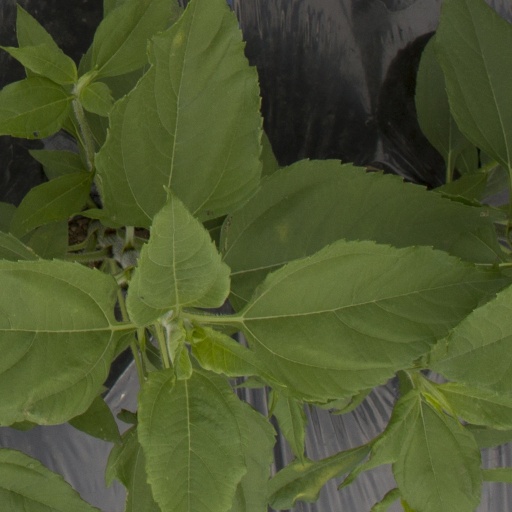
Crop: Jerusalem artichoke